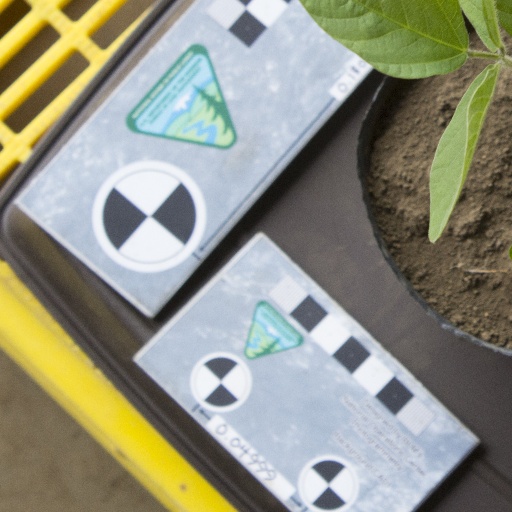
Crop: soybean